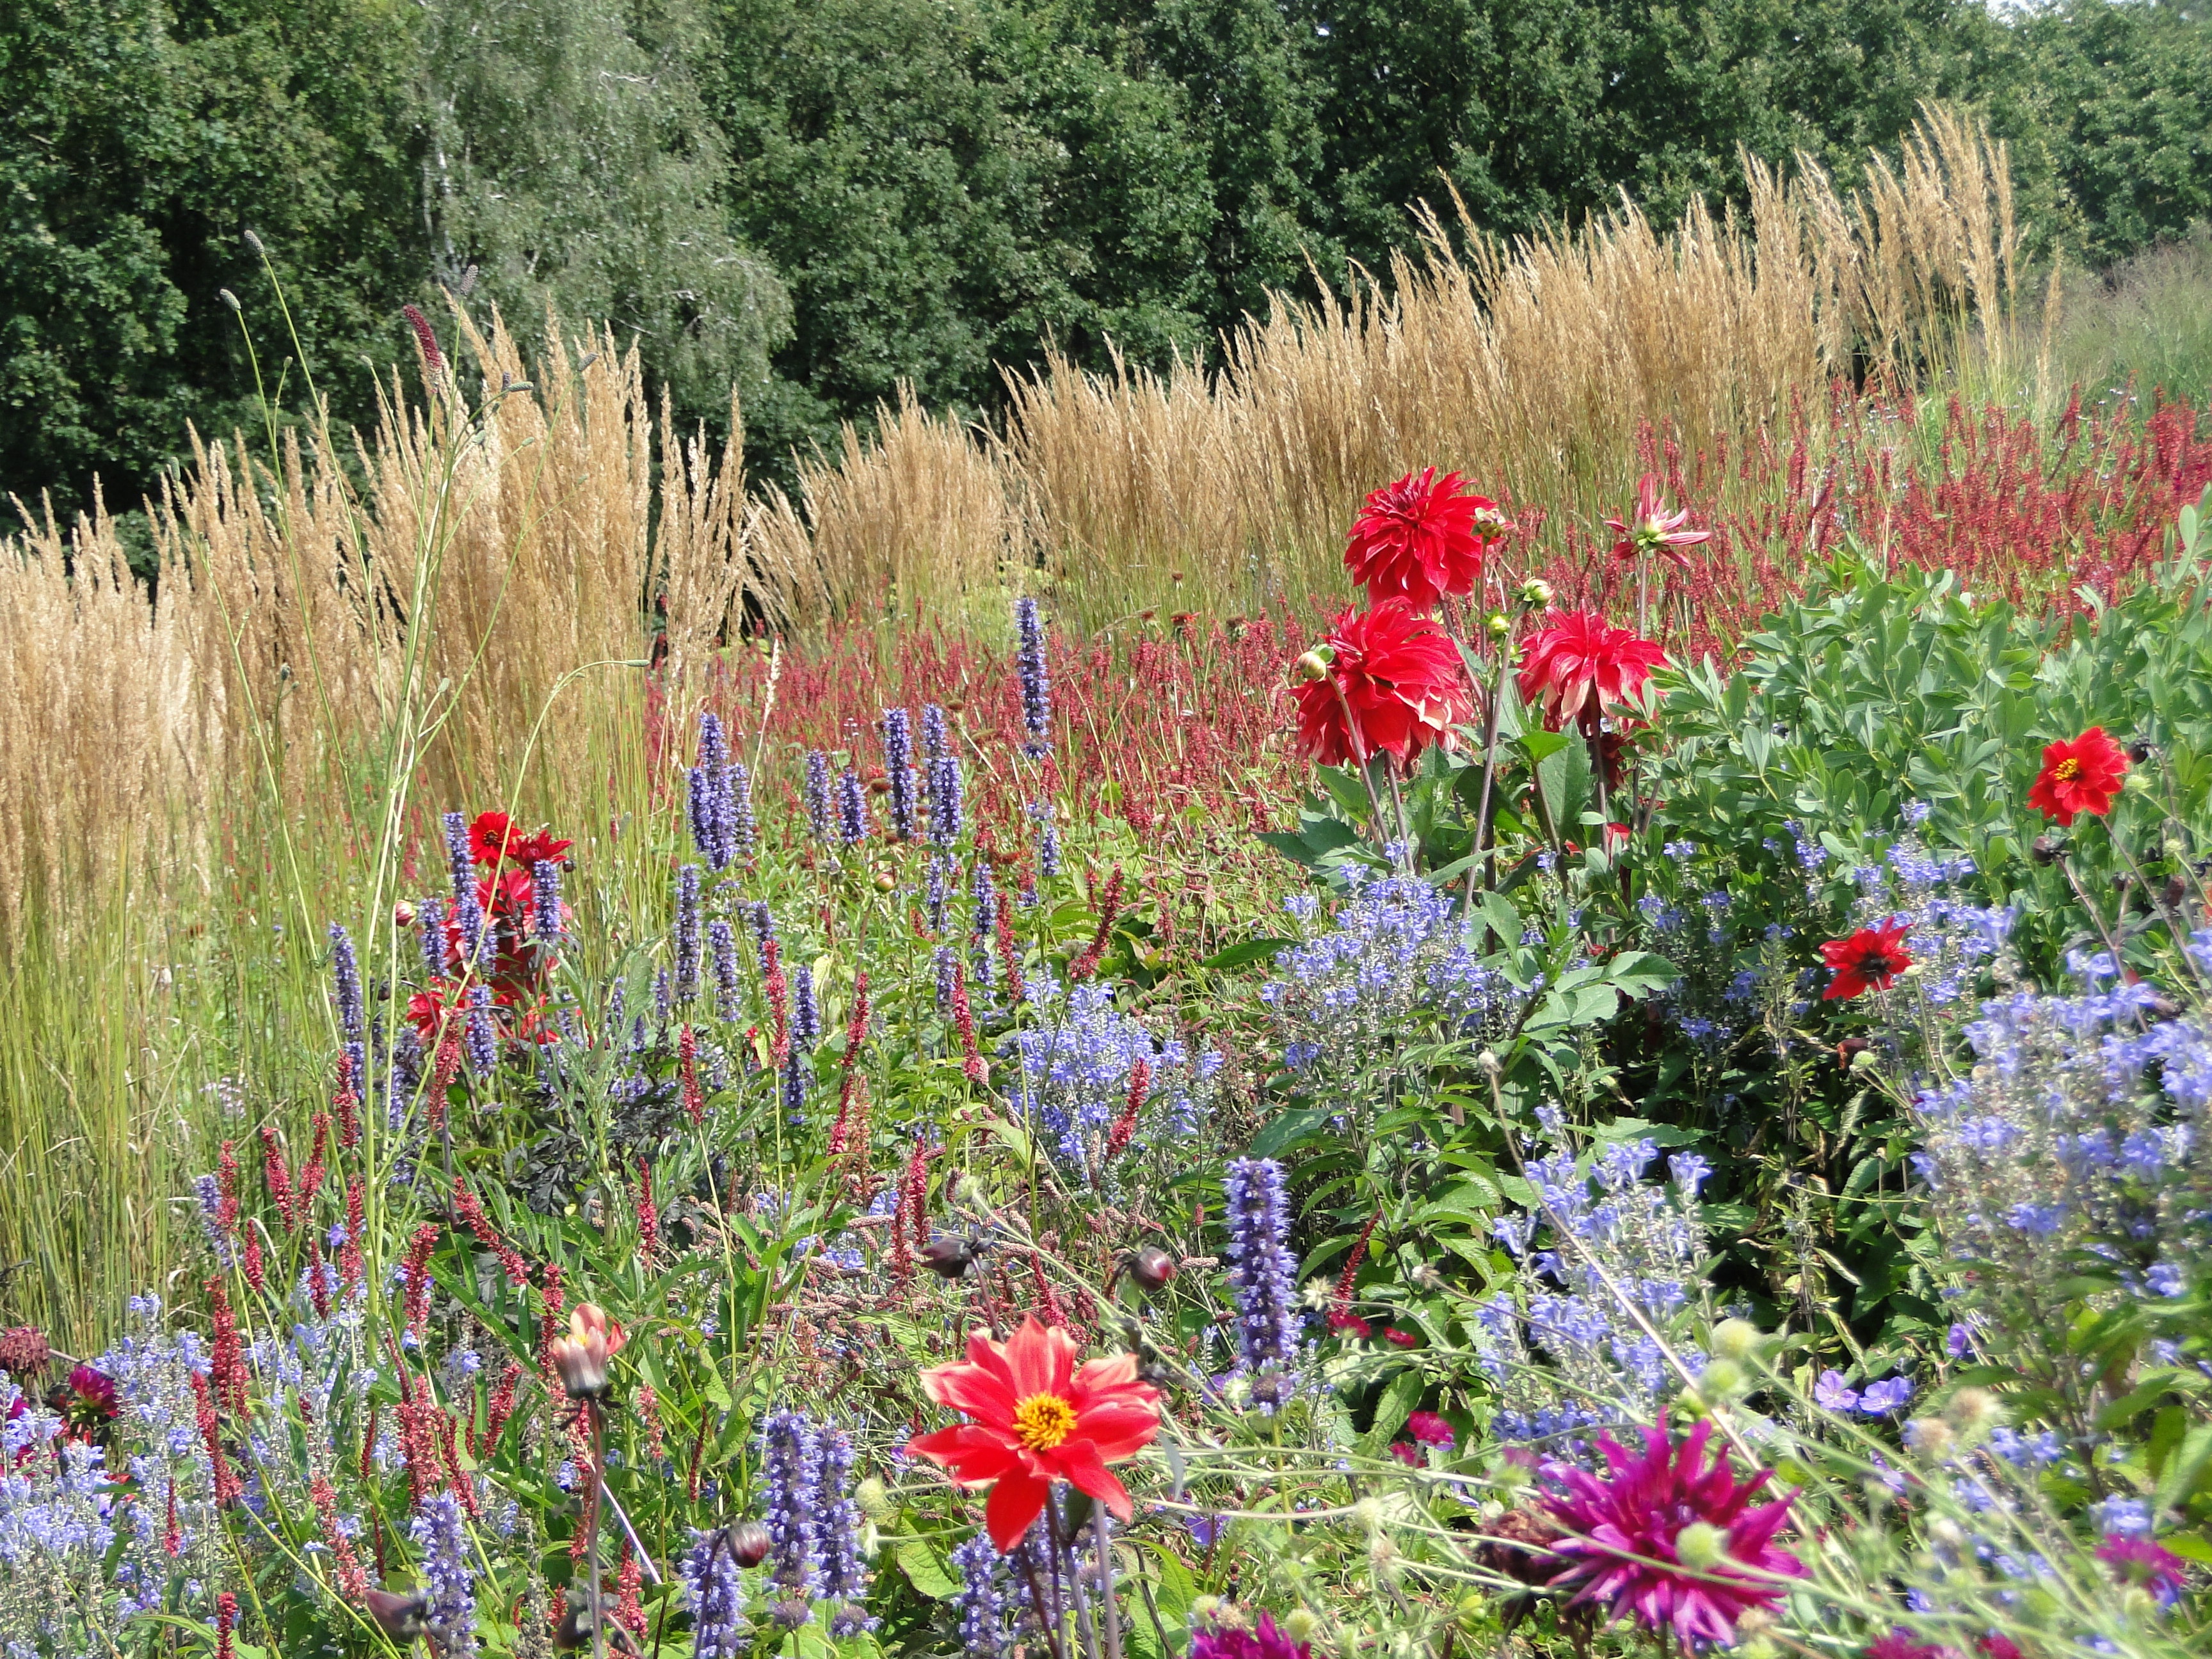
grass, plant, field, meadow, prairie, flower, botany, garden, flora, wildflower, grassland, vegetation, woodland, habitat, ecosystem, lupin, flowering plant, flowers field, sundry, natural environment, grass family, land plant, castilleja